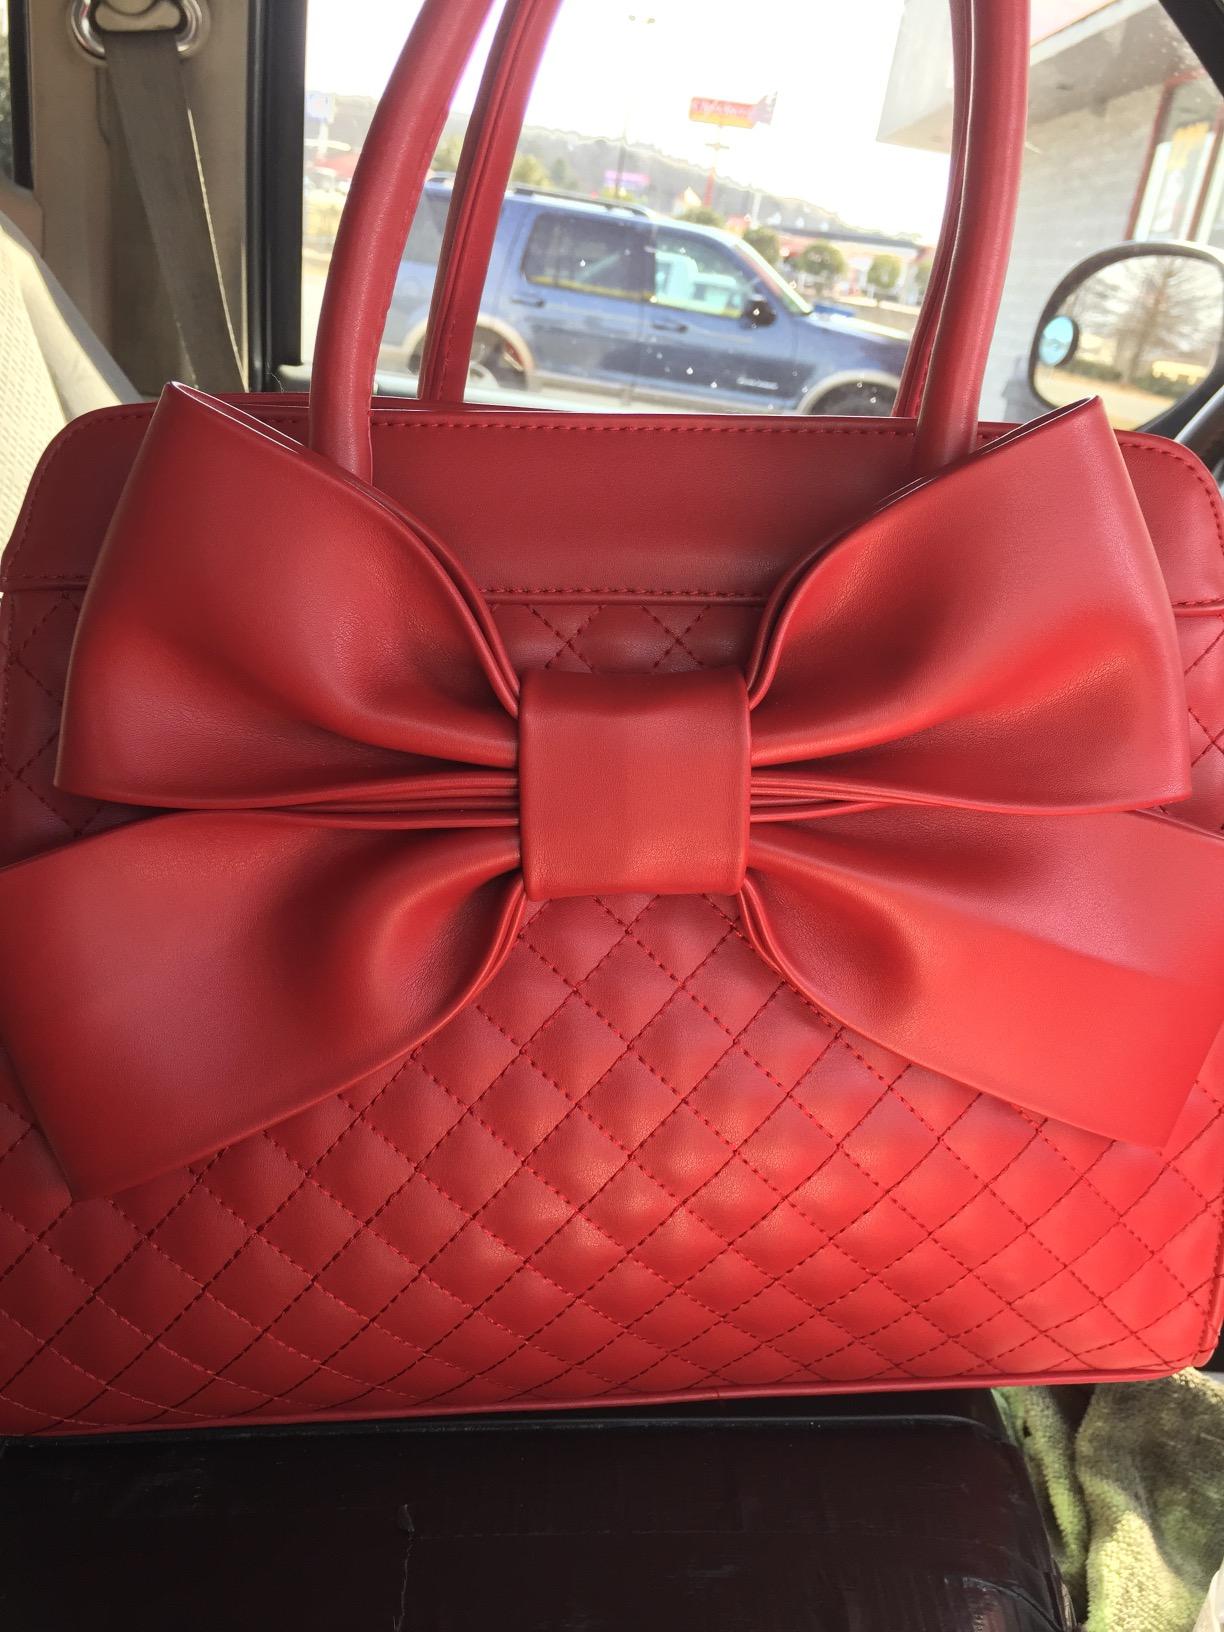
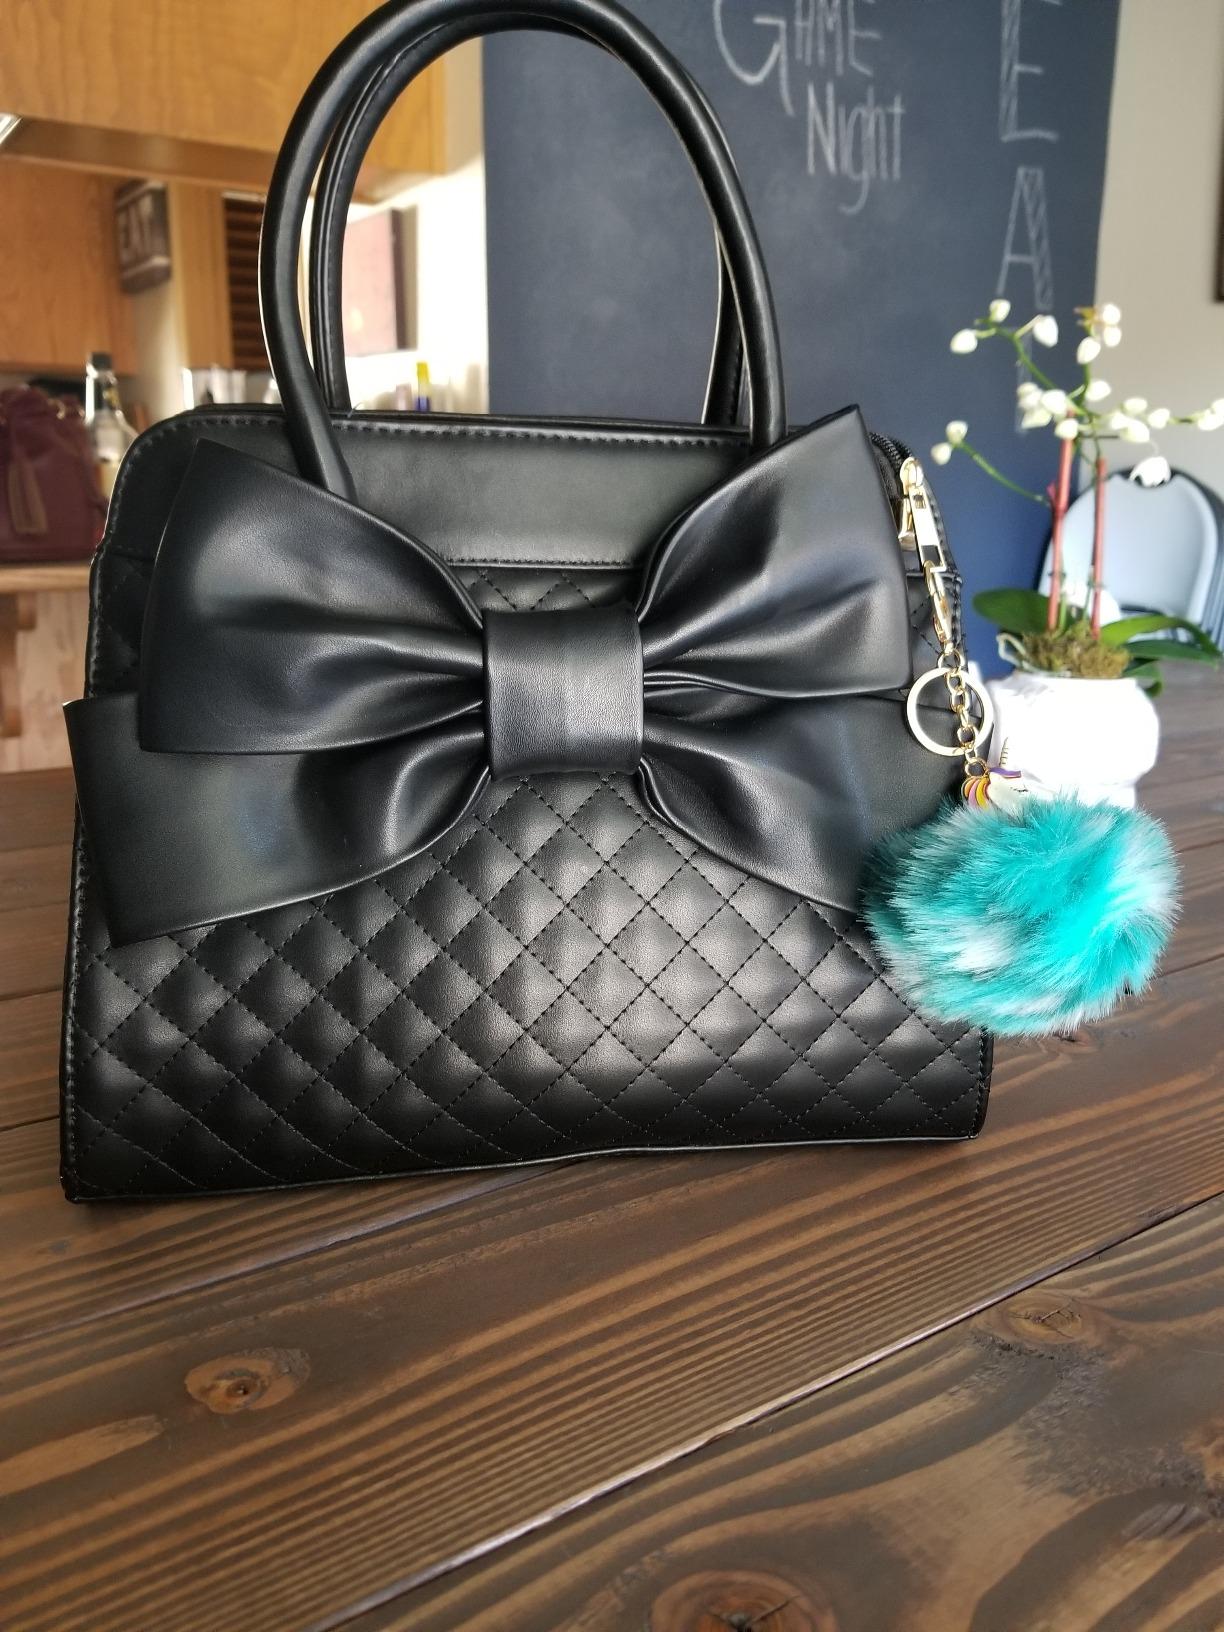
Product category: accessories_handbag
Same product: no